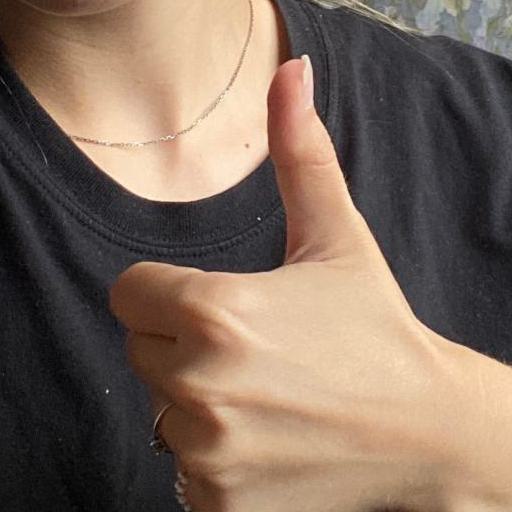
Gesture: like